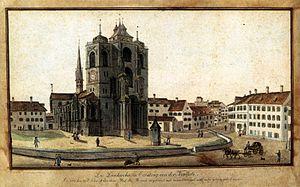
La cathédrale Notre-Dame de Constance est l'ancien siège de l'évêché de Constance, en Allemagne. La première construction de l'édifice remonte aux premiers temps de la création du siège épiscopal, vers l'an 600, et est mentionnée pour la première fois en l'an 780. Elle fut pendant douze siècles le siège de l'évêque de Constance et accueillit les débats du Concile de Constance. Depuis la disparition de l'évêché de Constance en 1821, la cathédrale est utilisée comme église paroissiale.